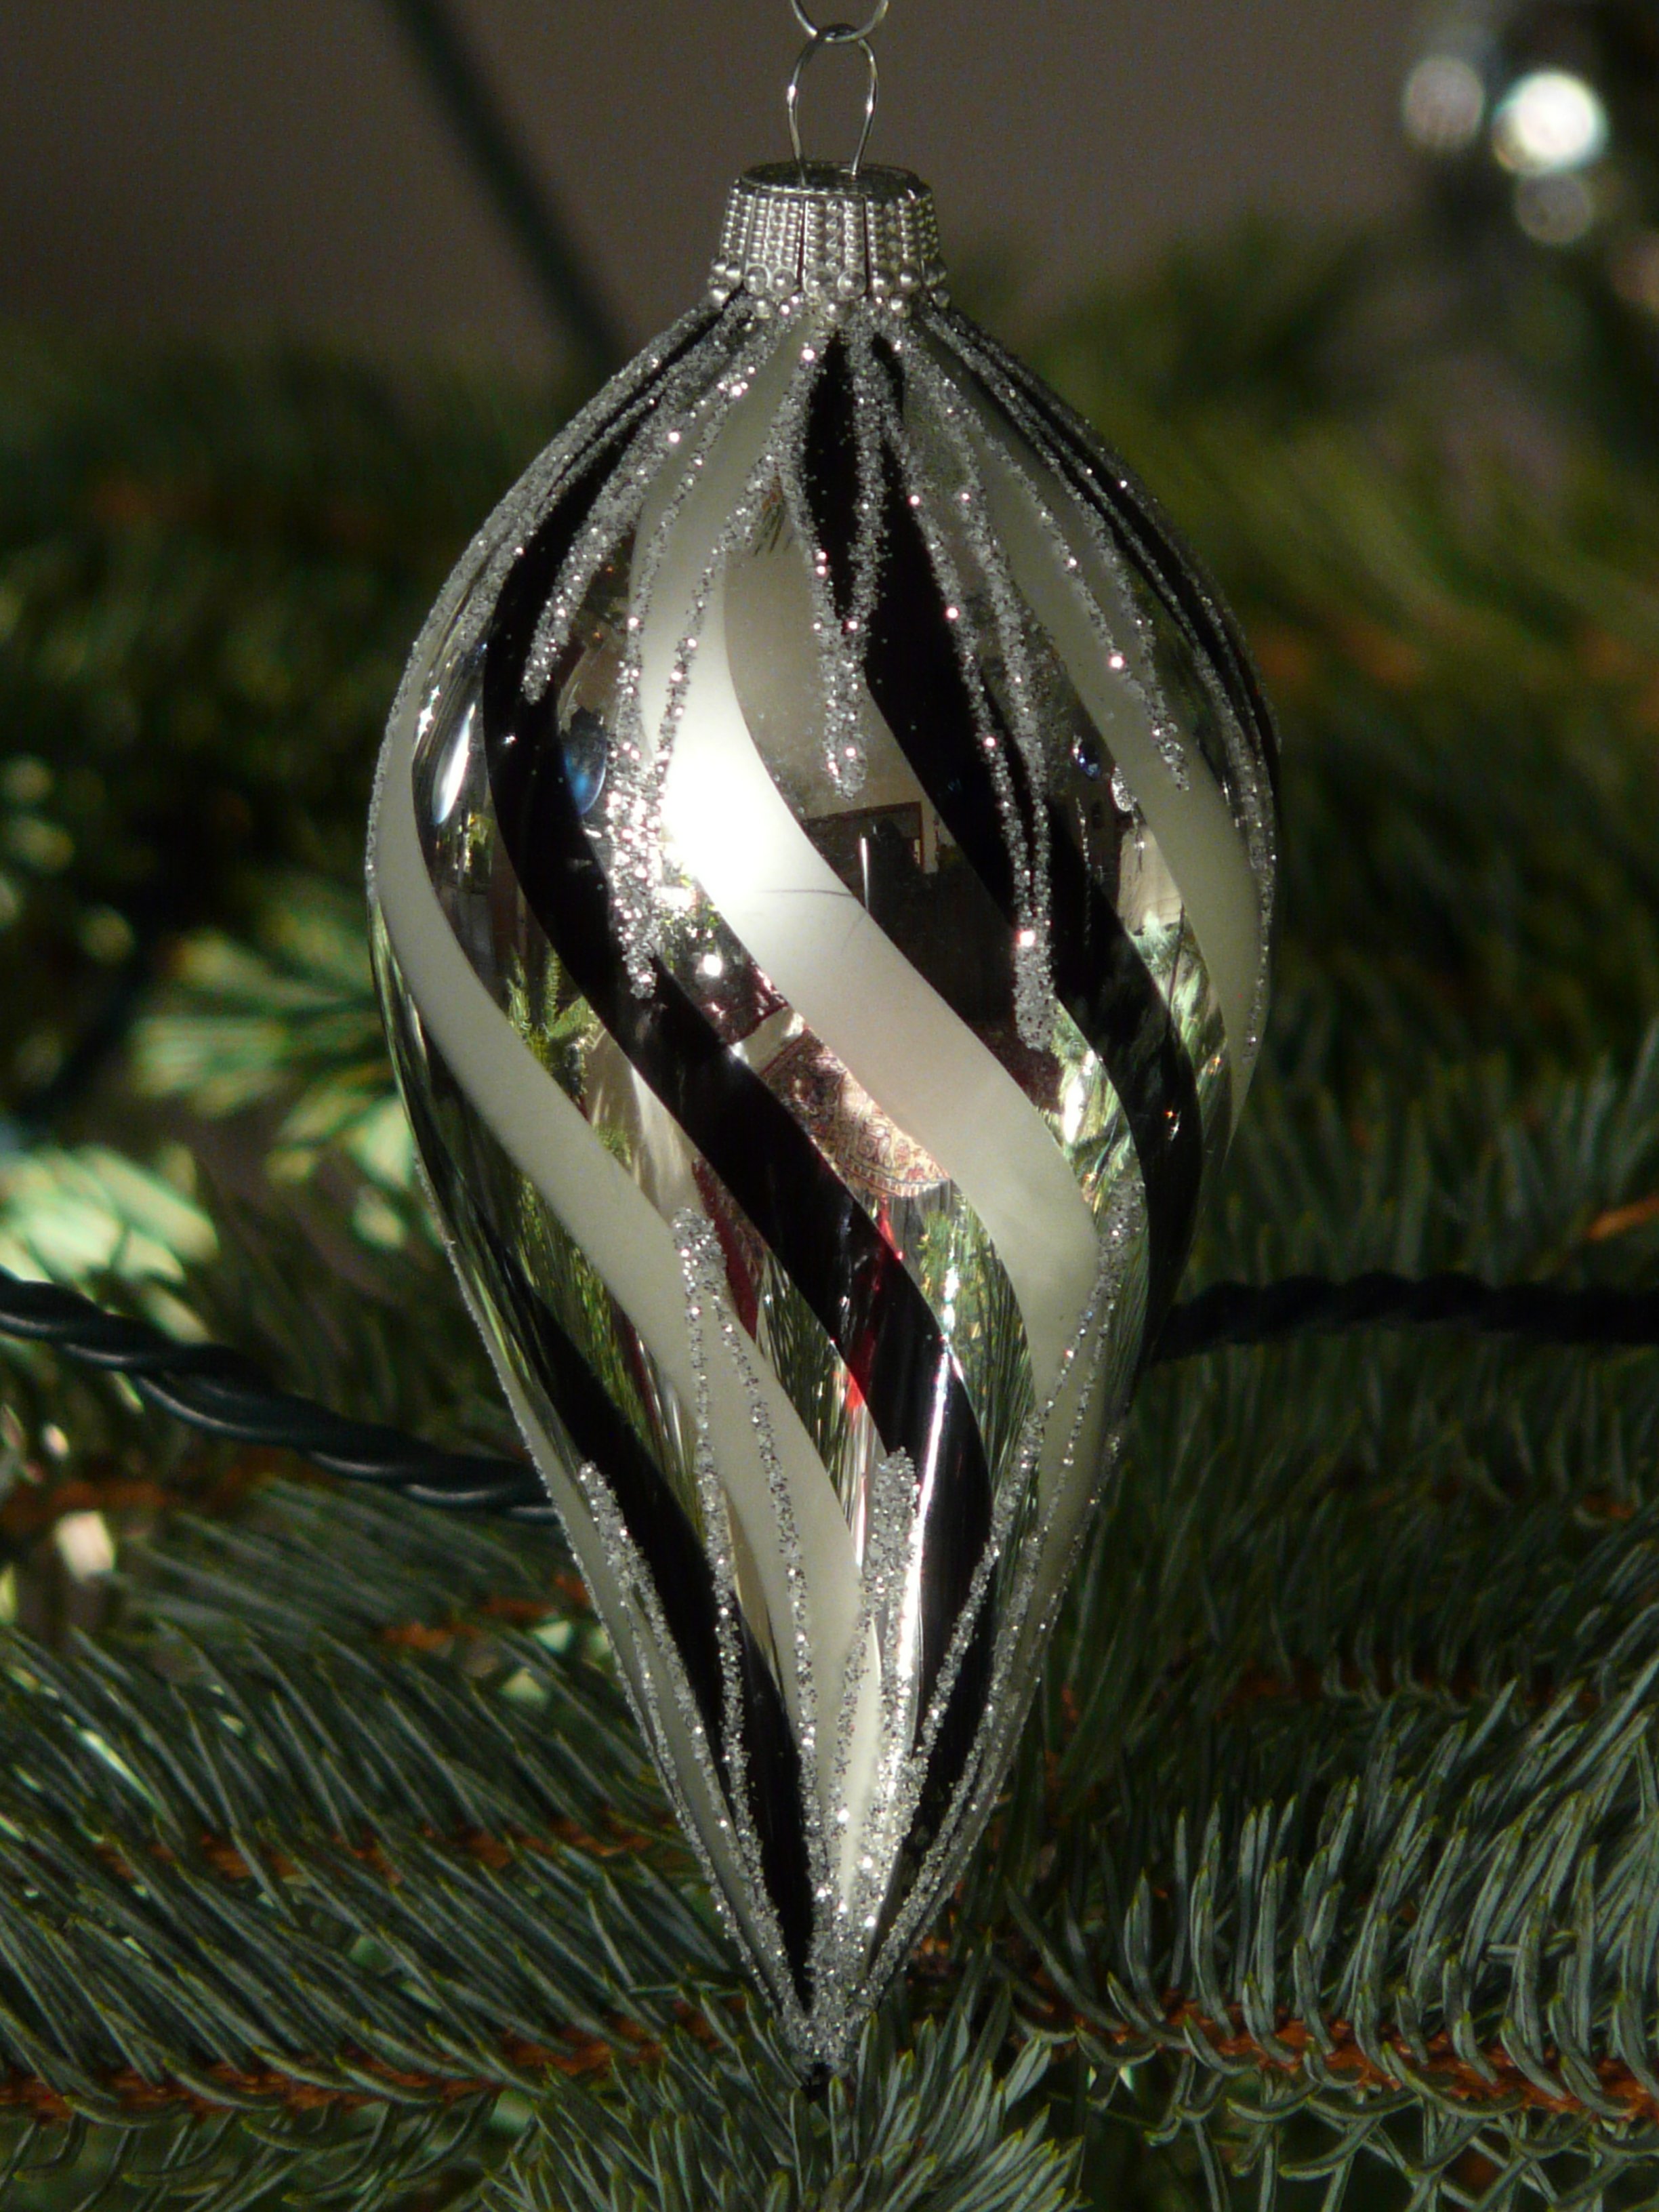
tree, branch, christmas, fir, lighting, decor, christmas tree, twig, christmas ornament, sparkle, christmas decoration, christmas time, silver, ball, christmas bauble, weihnachtsbaumschmuck, christmas ornaments, depend